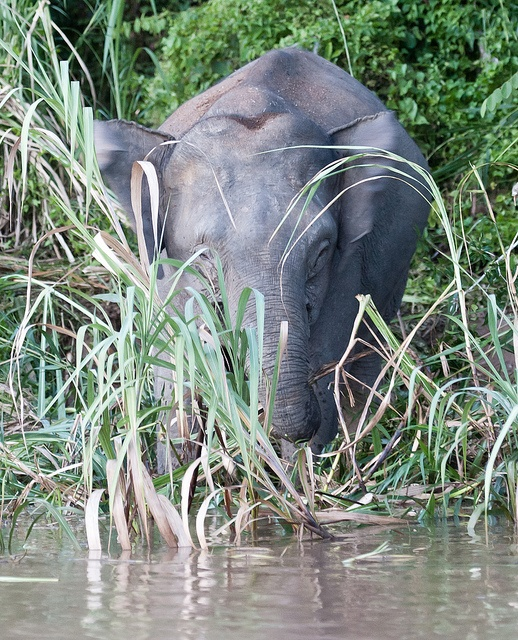
An elephant that is on the shore of some water.
An elephant in some weeds next to some water.
a small elephant is walking into the water
The elephant is by himself by the water outside.
Elephant standing in the river next to a wooded bank, eating reeds.